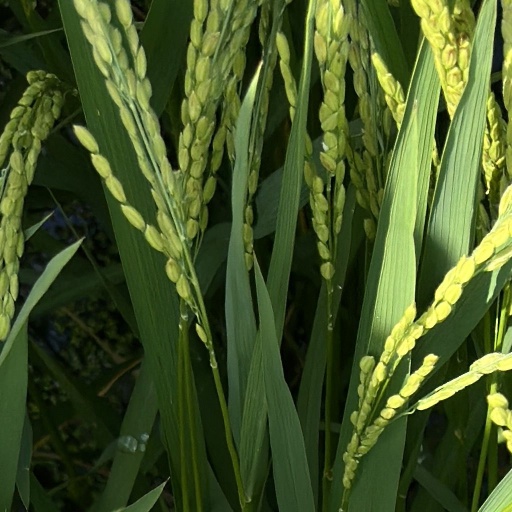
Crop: rice